Raffi Hovannisian

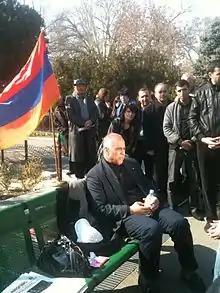
Raffi Hovannisian at Yerevan's Freedom Square during his "Fast for Freedom" hunger-strike, March 2011.

In 2011, Hovannisian encouraged a more assertive Armenian foreign policy, calling for the restitution of territories from both Azerbaijan and Turkey, and support for the rights of the Armenian minority in Georgia.